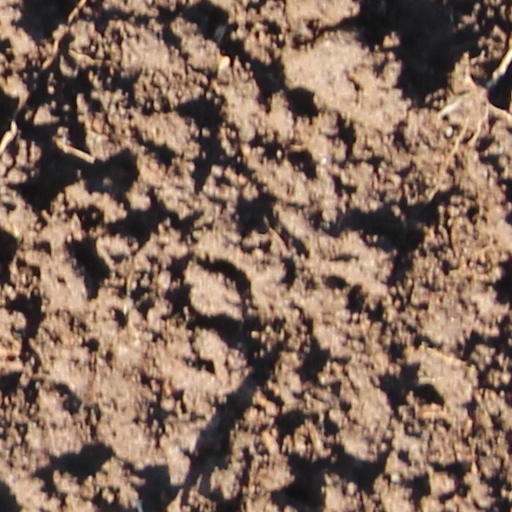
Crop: wheat